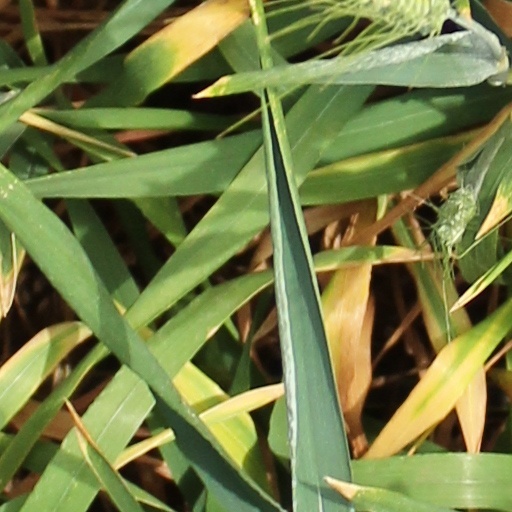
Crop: wheat